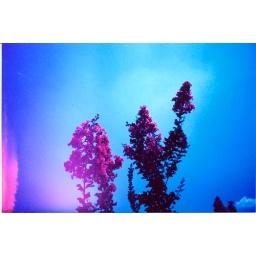
flower in the sky